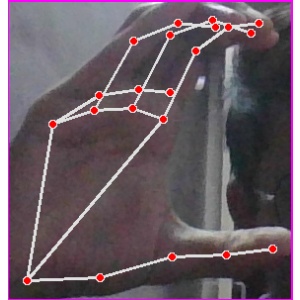
अक्षर: ऋ